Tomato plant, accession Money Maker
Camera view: bottom (45 deg); turntable rotation: 270 degrees
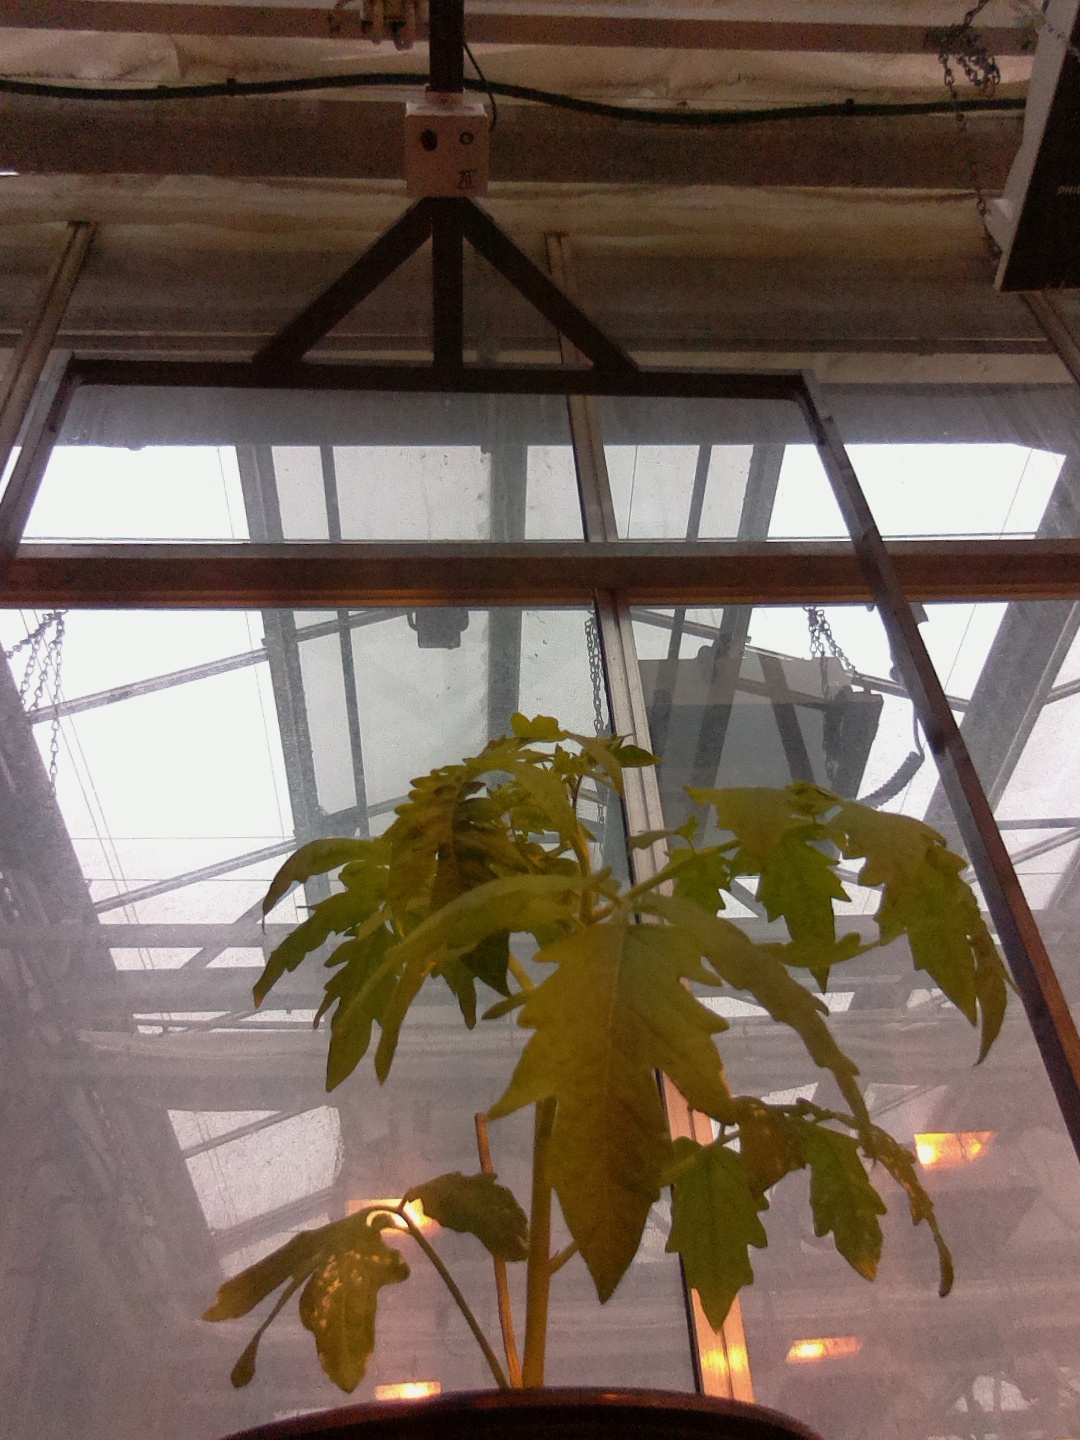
BBCH growth stage 13: 6 of true leaves visible